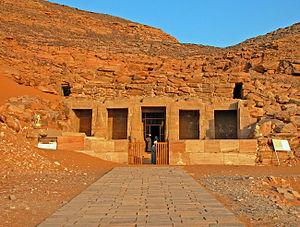
Derr était un village du Soudan situé sur le Nil qui a disparu lors de la création du lac Nasser formé par le barrage d'Assouan.